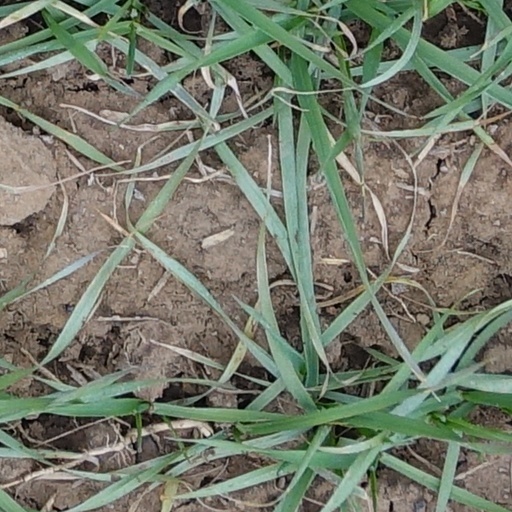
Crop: wheat